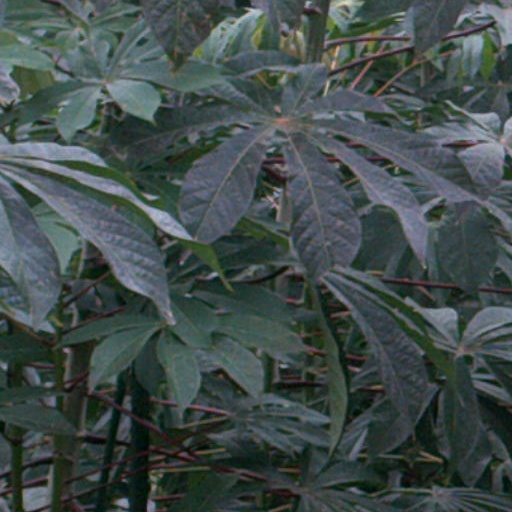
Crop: cassava